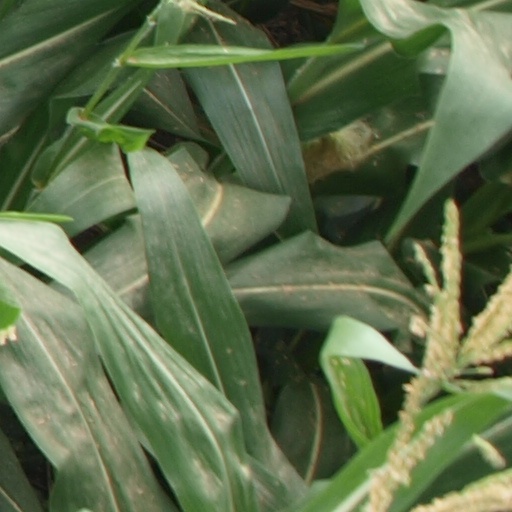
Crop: maize; corn